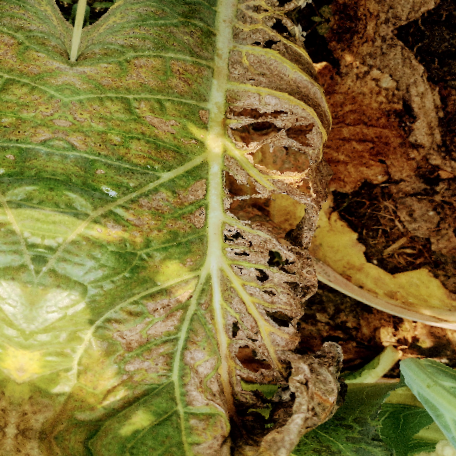
Label: Downy Mildew